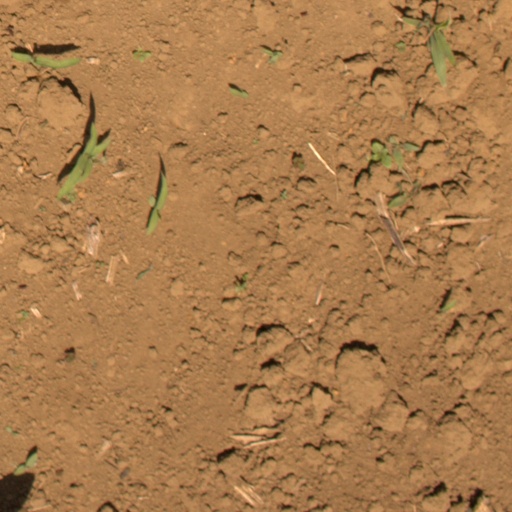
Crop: Jerusalem artichoke